Fontbonne University

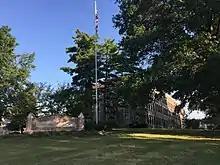
Fontbonne University in 2017

Fontbonne College became co-educational in the 1970s. Service programs were expanded to areas such as dietetics, special education, communication disorders and deaf education. A predominantly lay board of trustees was formed. The Fontbonne Library was dedicated, along with two more residence halls.